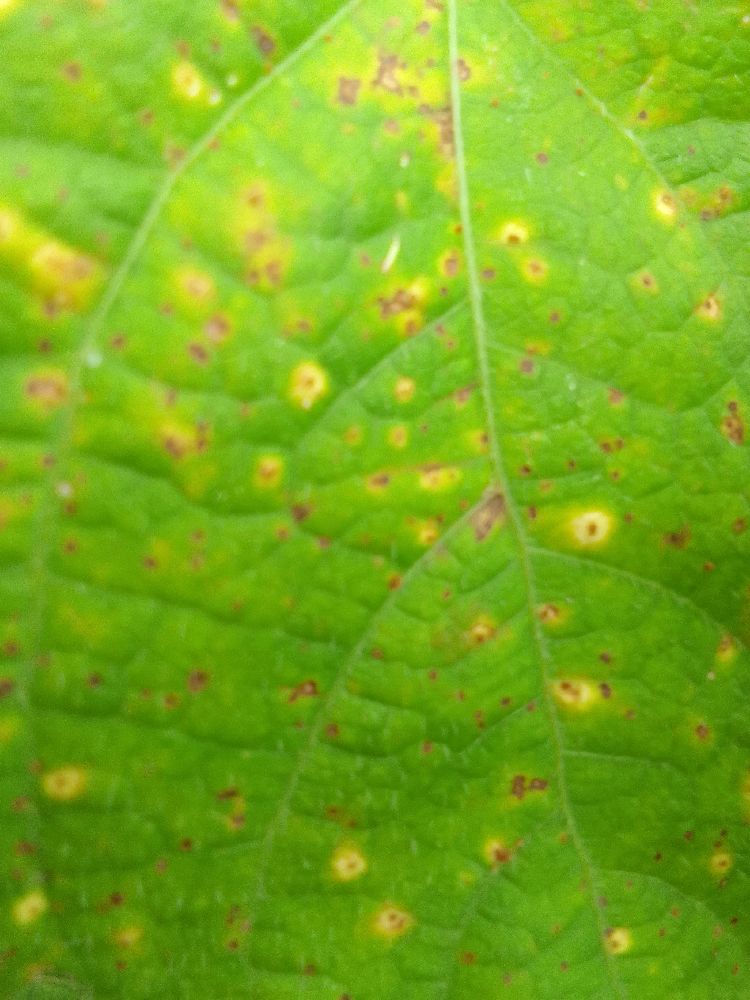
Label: rust